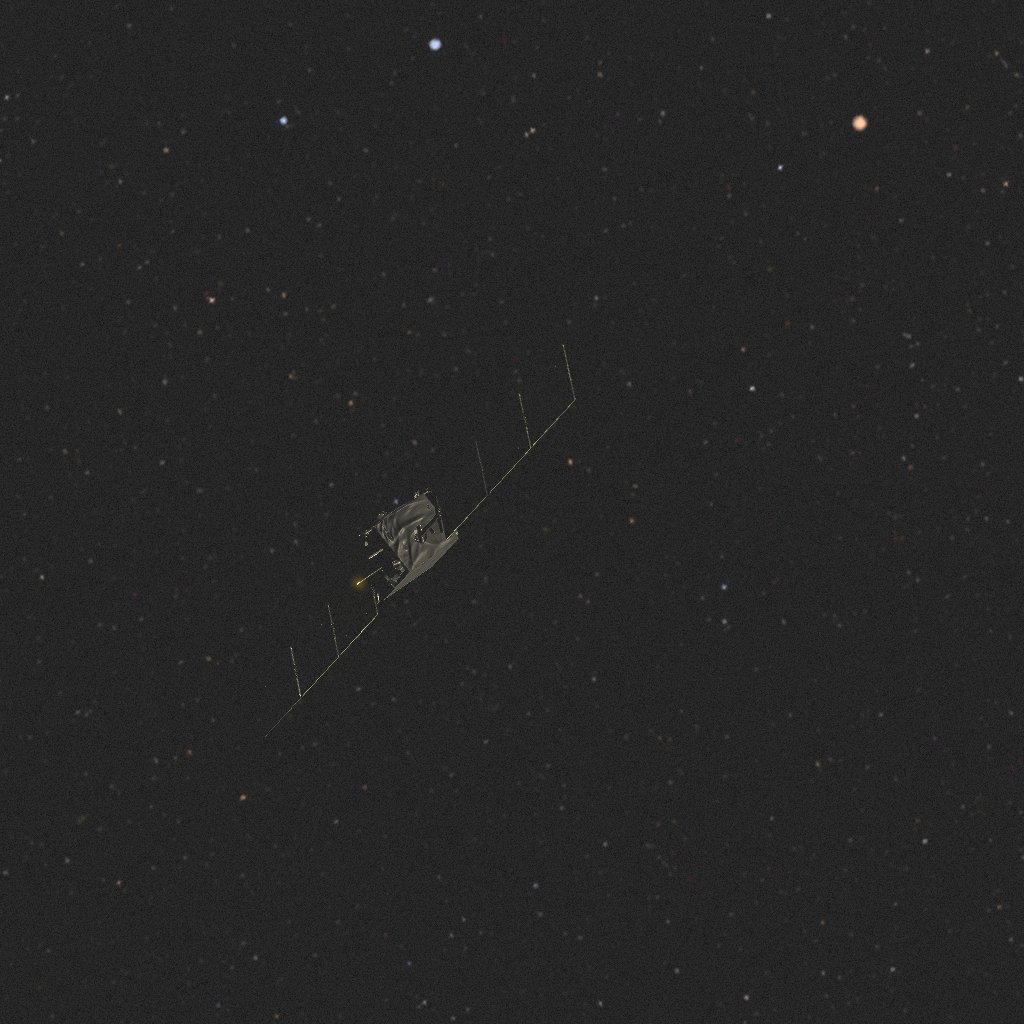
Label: smart_1